Culture of the United Kingdom

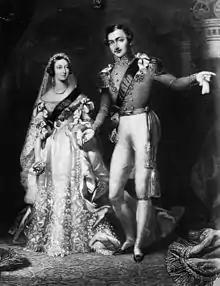
Queen Victoria in her white wedding dress with Prince Albert on their return from the marriage service at St James's Palace, London, 10 February 1840

The best-placed teams in the domestic leagues of England and Scotland qualify for Europe's premier competition, the UEFA Champions League (European Cup). Previous winners from the UK are Liverpool, Manchester United, Nottingham Forest, Celtic, Chelsea and Aston Villa. The UEFA Champions League Anthem, written by Tony Britten and based on Handel's "Zadok the Priest", is played before each game. Henry Lyte's Christian hymn "Abide with Me" is sung prior to kick-off at every FA Cup Final, a tradition since 1927.